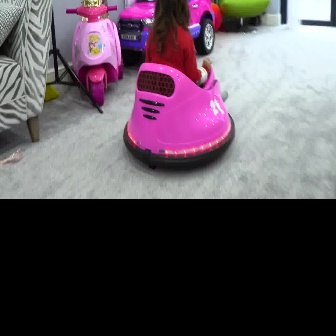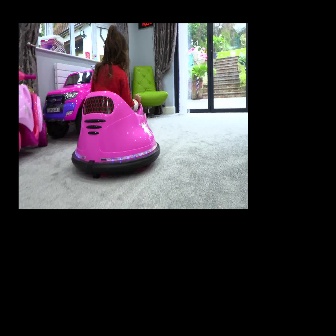
  Please identify the target specified by the bounding box [122,60,234,172] in the first image and locate it in the second image. Return the coordinates in [x_min,y_min,x_max,y_max] format.
Answer: [71,89,160,178]